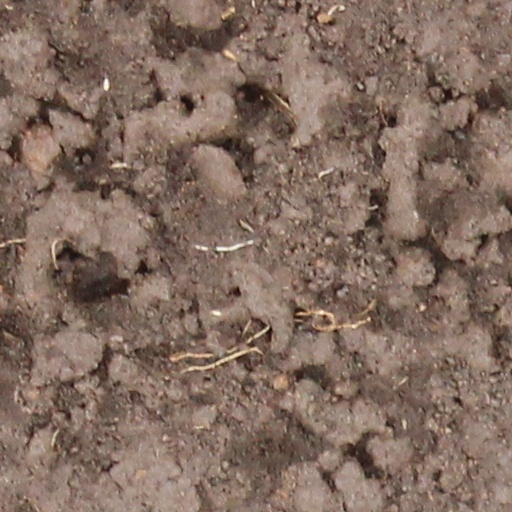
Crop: wheat